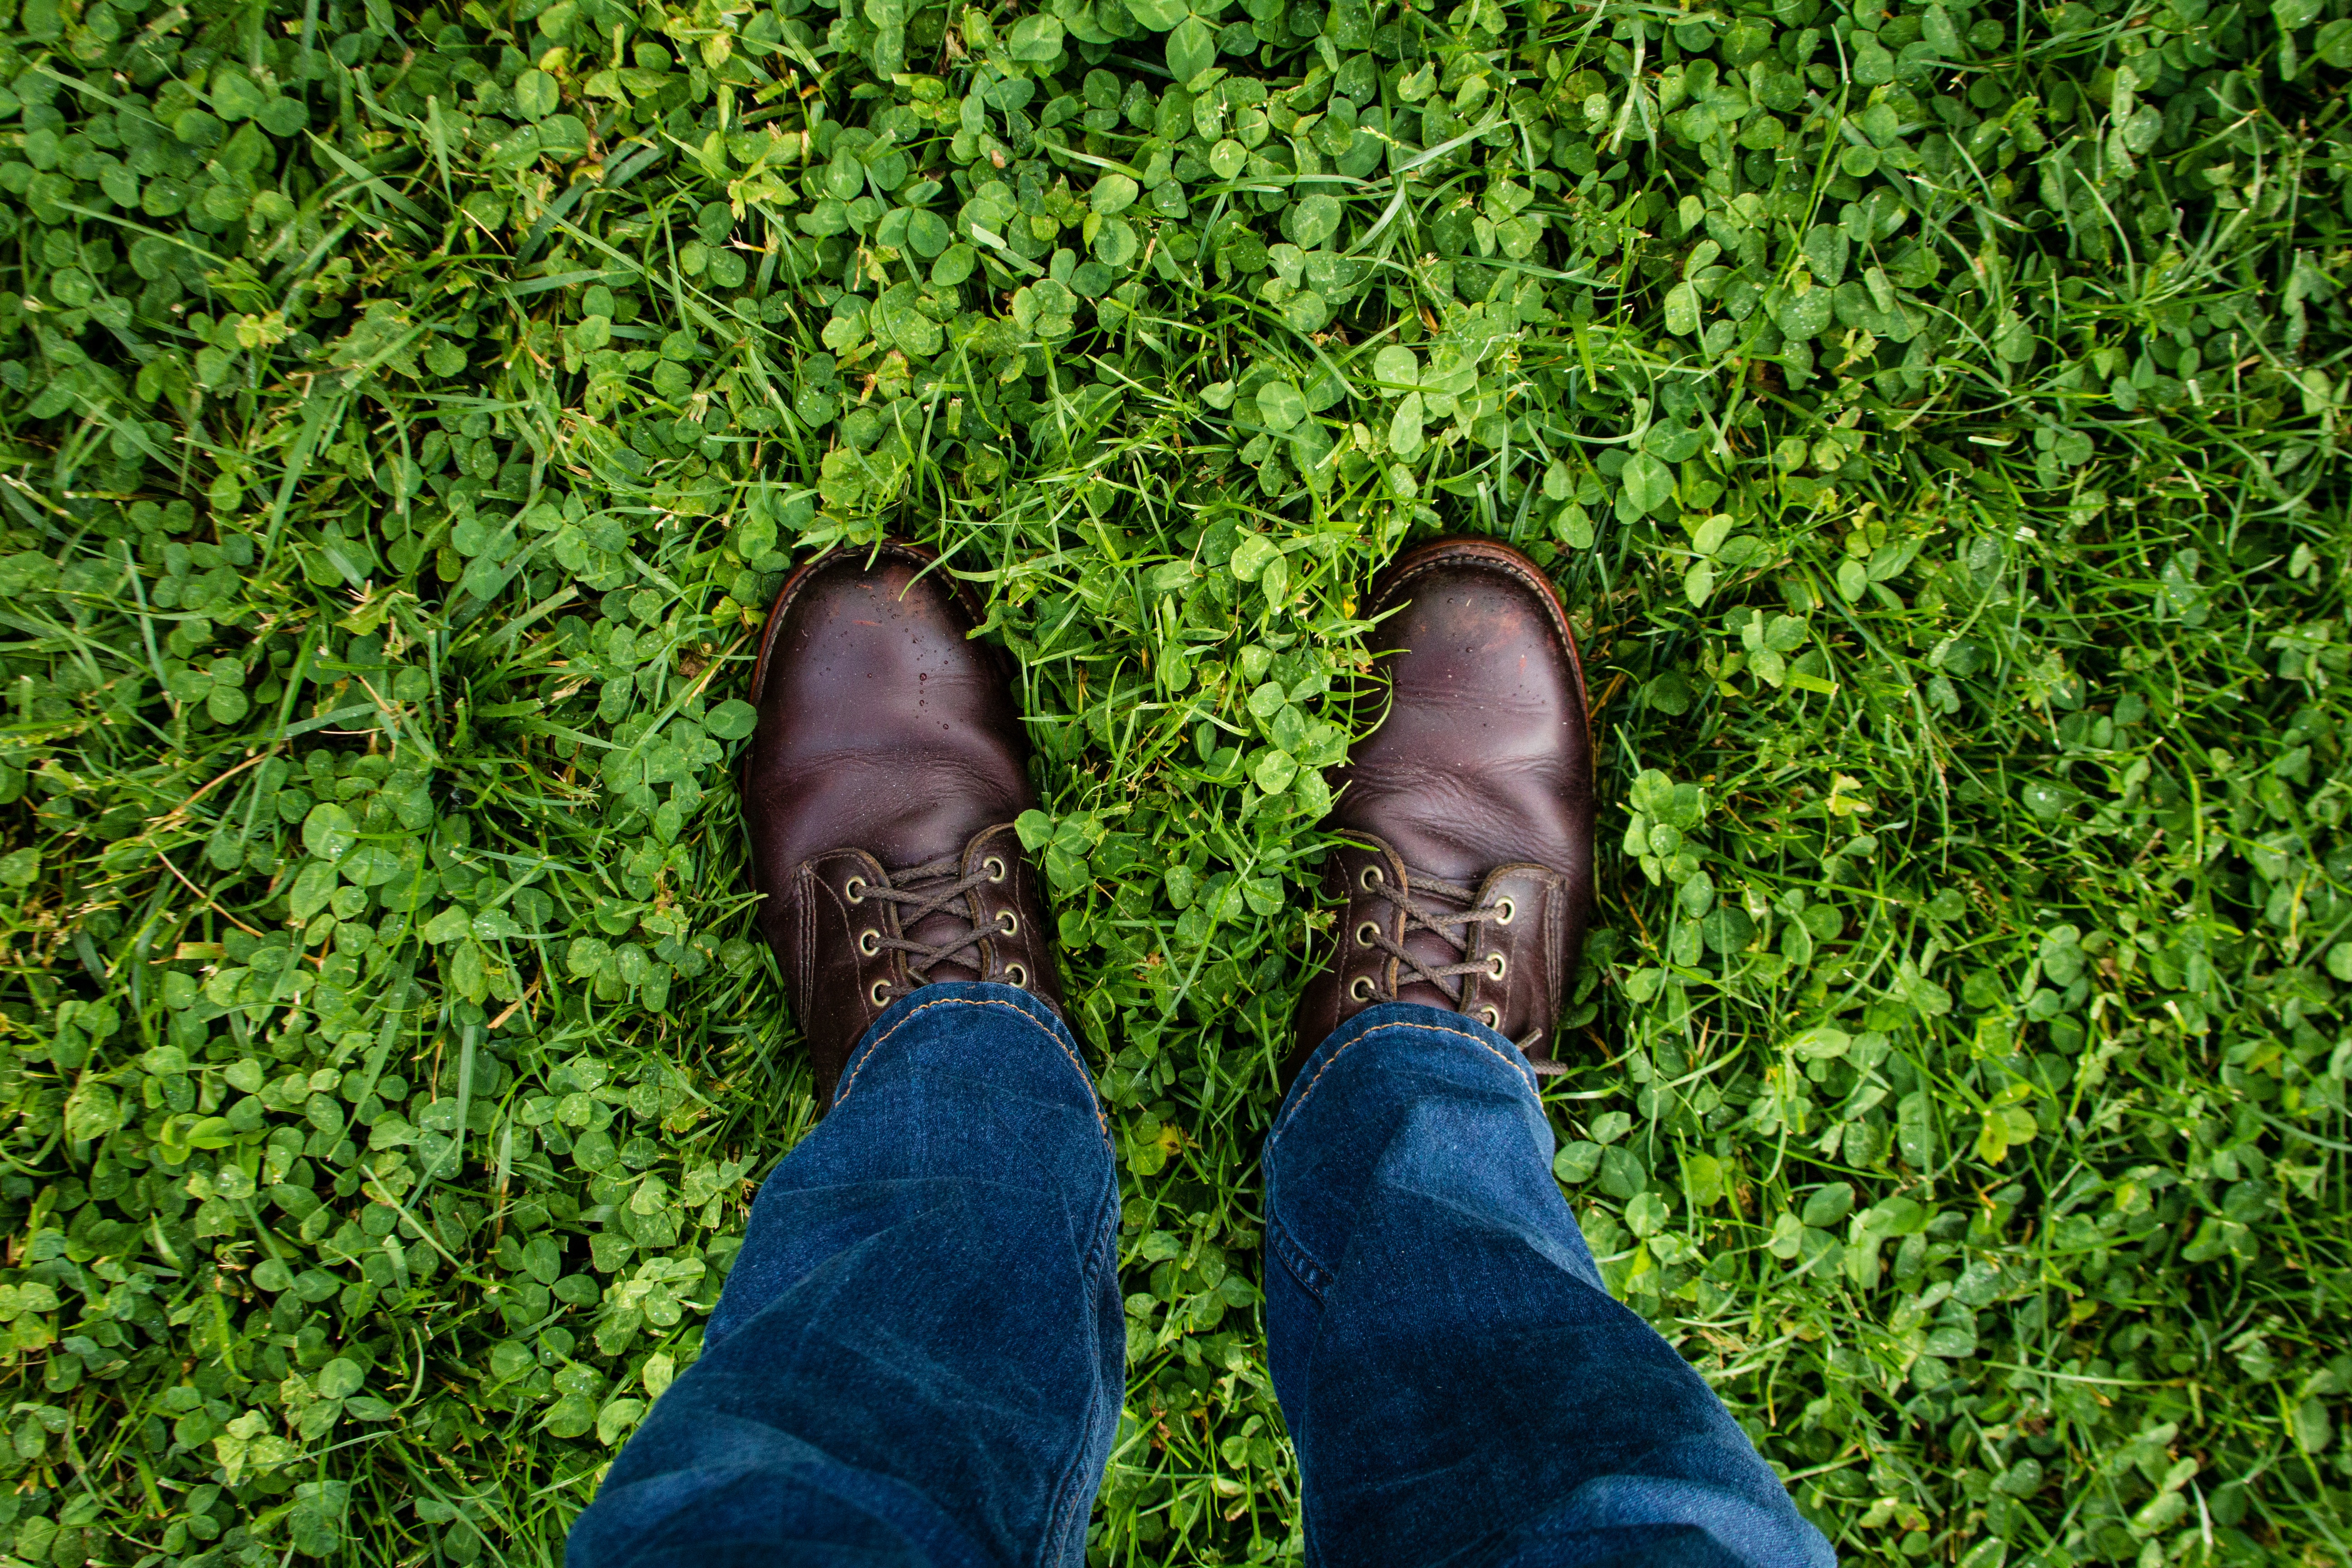
tree, nature, forest, grass, person, shoe, plant, lawn, meadow, leaf, flower, boot, green, soil, child, botany, garden, shrub